Carlton House

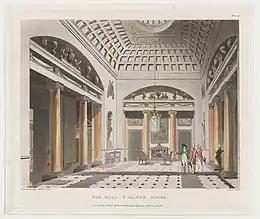
The Hall of Carlton House

When completed, Carlton House was approximately long, and deep. Visitors entered through a hexastyle portico of Corinthian columns, which led to a foyer that was flanked on either side by anterooms. The building was unusual in that visitors entered on the main floor, in contrast to most London mansions and palaces of the time, which followed the Palladian architectural concept of a low ground floor (or rustic) with the principal floor above.